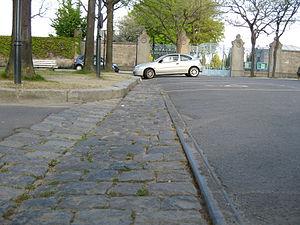
Vestige du tramway de Rennes. Terminus au Cimetière de l'Est
Le tramway de Rennes est un ancien réseau de tramway urbain et interurbain à voie métrique, exploité entre 1897 et 1952 par les Tramways électriques rennais pour le compte de la Compagnie de l'Ouest Électrique. Le réseau de tramway créé alors est la base du système actuel de transport et communication à Rennes. Bien que la métropole rennaise ait opté à la fin du XXᵉ siècle pour un métro et des bus à haut niveau de service, la réimplantation d’un tramway dans la ville revient régulièrement dans les médias.